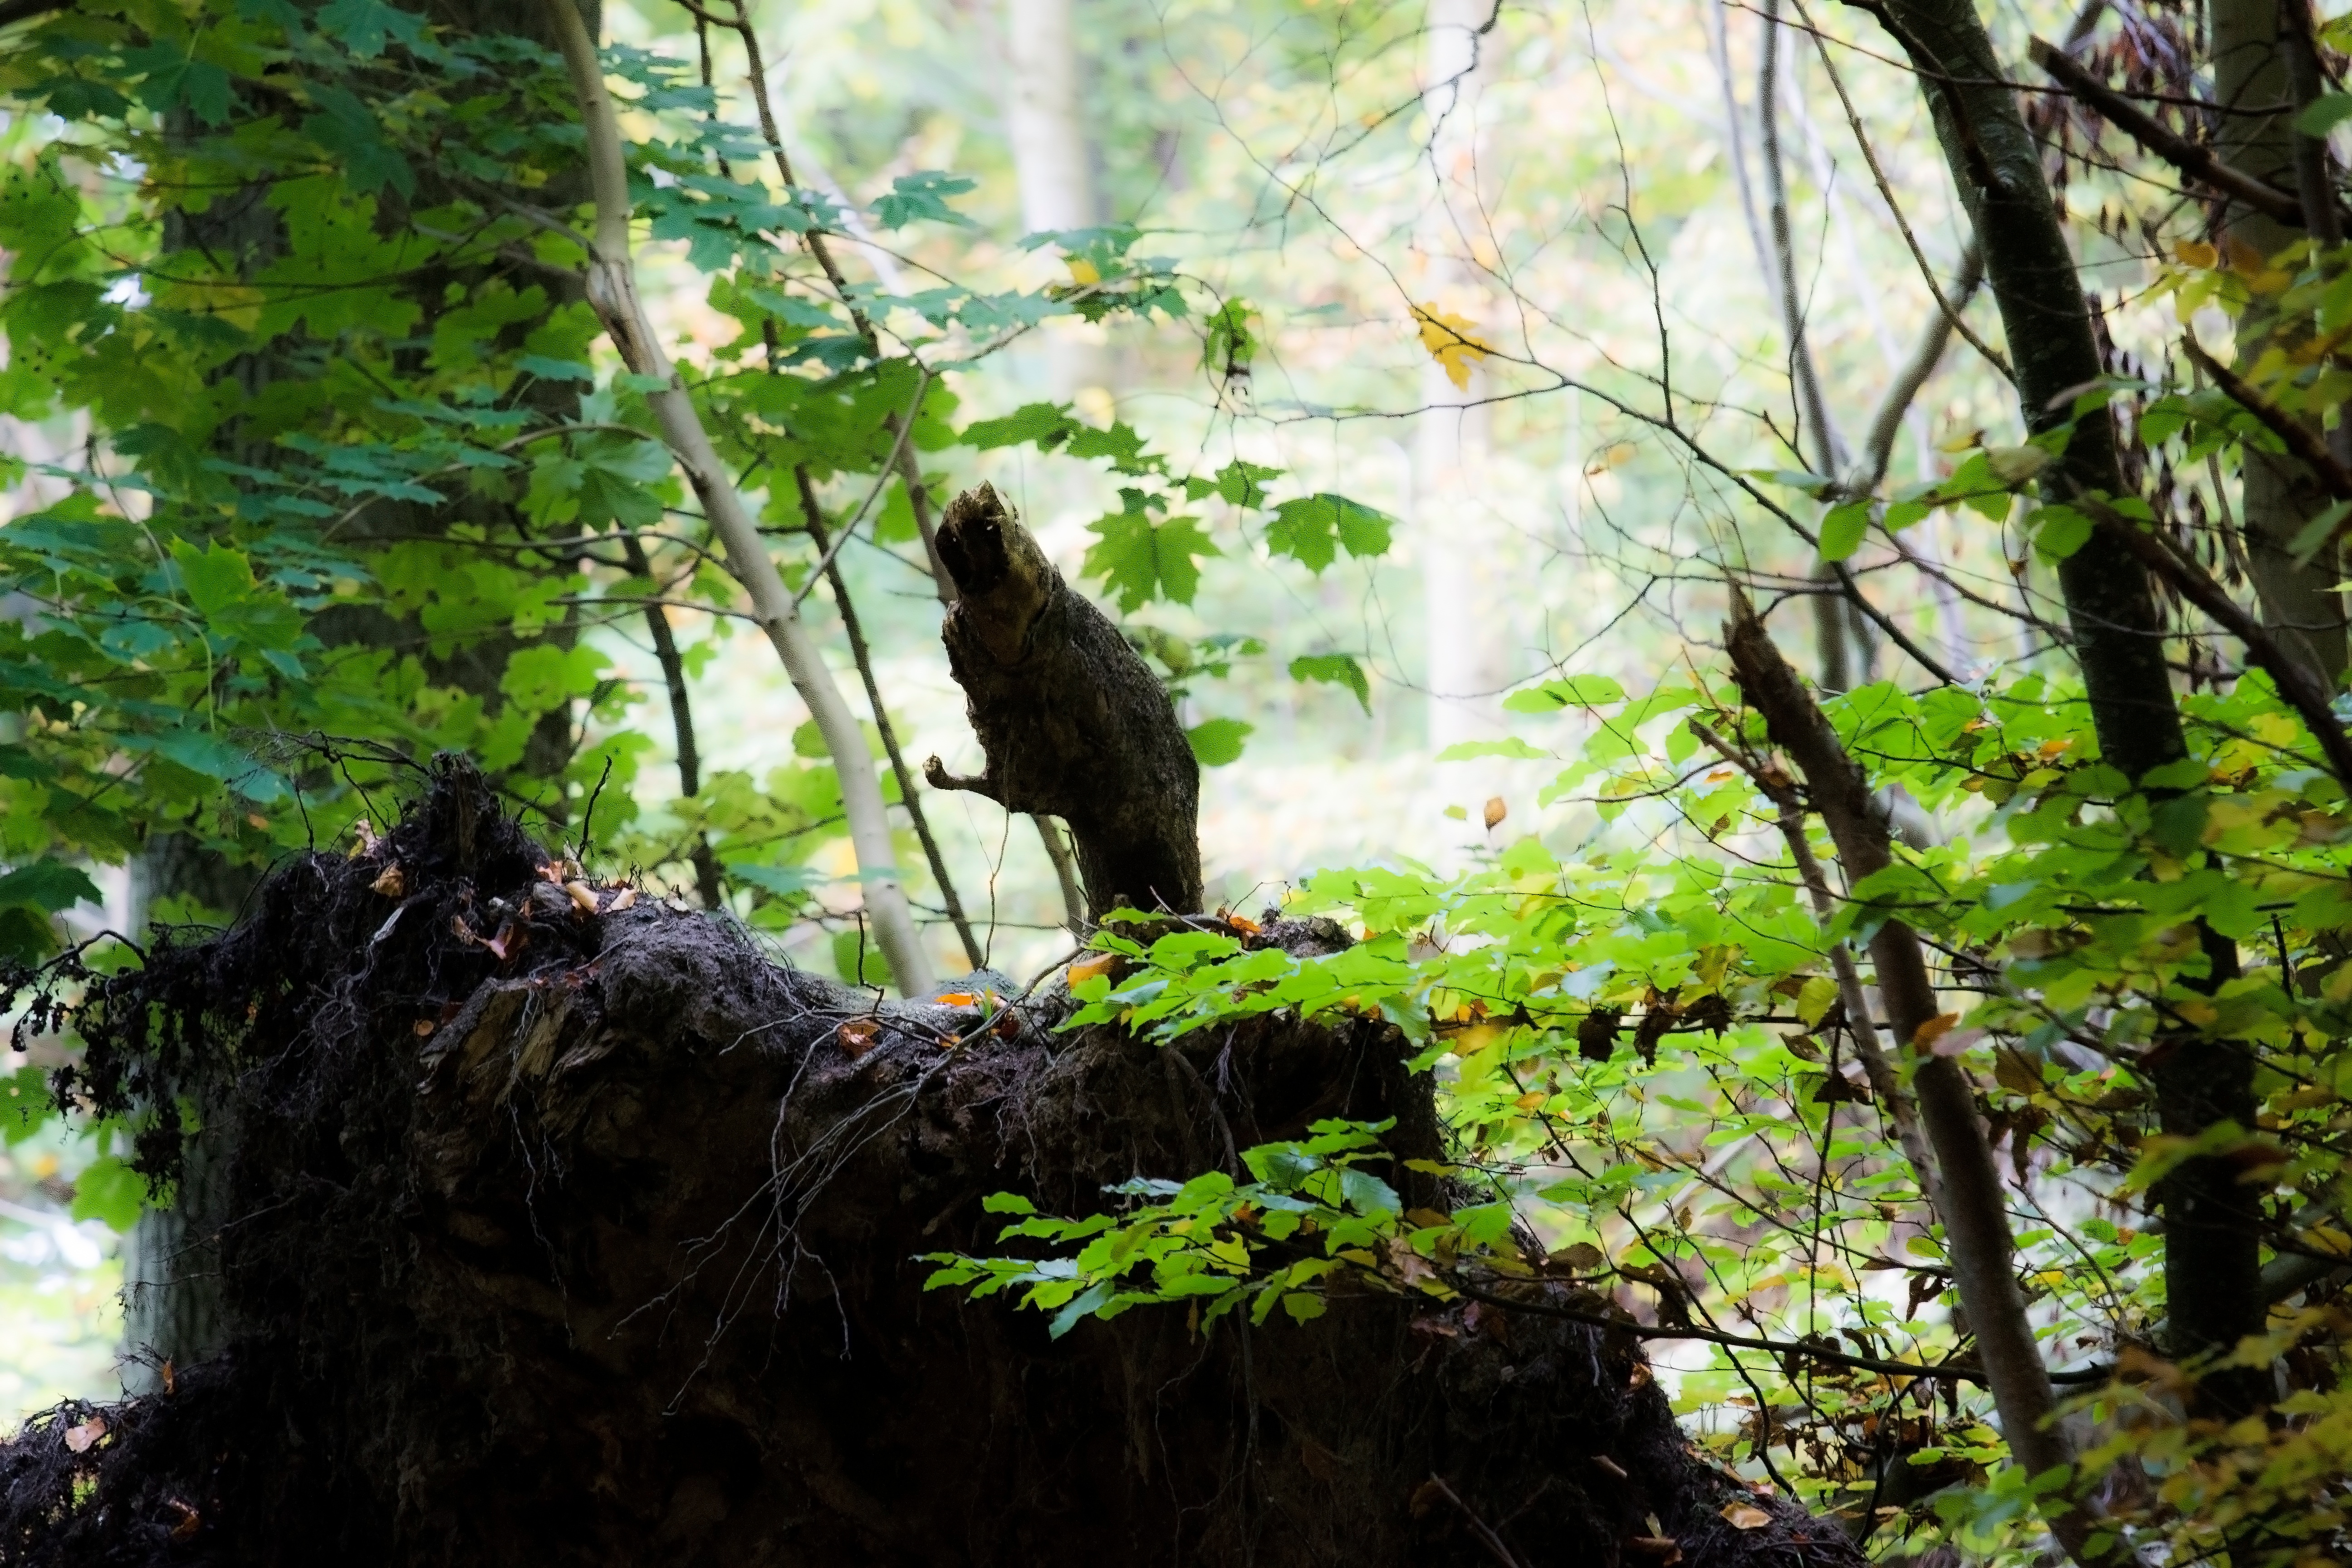
tree, nature, forest, wilderness, branch, plant, leaf, flower, wildlife, jungle, autumn, flora, fauna, rainforest, woodland, habitat, old growth forest, natural environment, woody plant